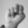
ASL letter: N